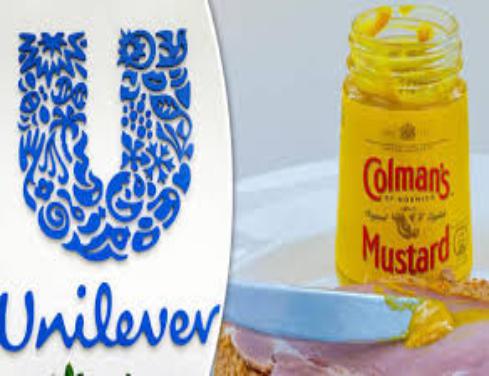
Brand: Colman's
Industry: Food